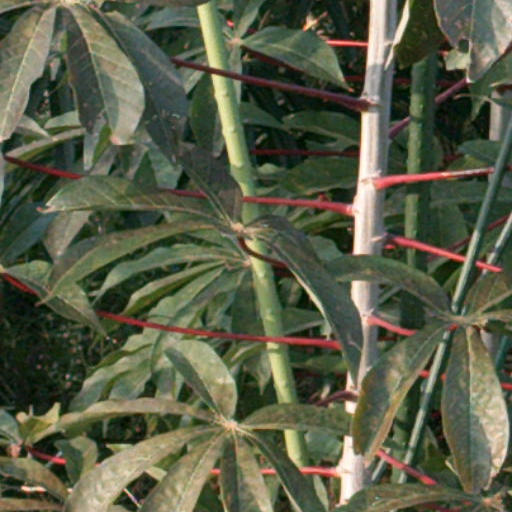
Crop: cassava